Gesellschaft zur wissenschaftlichen Untersuchung von Parawissenschaften

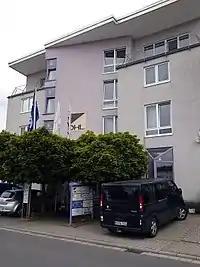
The GWUP headquarters in Roßdorf

The GWUP was founded as an "Eingetragener Verein" in Bonn on 11 October 1987. It is recognised in Germany as a charitable organisation for its dedication to popular education, and it is headquartered in Roßdorf near Darmstadt. From 2008 to 2023, its chairperson was electrical engineer and CSI fellow Amardeo Sarma, who also presided over the European Council of Skeptical Organisations in 2000–2013. After a year with Holm Gero Hümmler at the helm, as of May 2024 André Sebastiani has assumed the role of chairperson. The GWUP regards itself as the oldest and largest skeptics' organisation in German-speaking Europe and considers itself to be part of the international skeptical movement. As its predecessor organisations, the GWUP cites the informal (ASUPO, "Working Community of Skeptics for the Investigation of Pseudosciences and Occultism", founded on 7 February 1987) and the Deutsche Gesellschaft zur Bekämpfung des Kurpfuschertums ("German Society for Fighting Quackery", founded in 1903, outlawed by the Nazis in 1934).